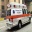
Label: ambulance